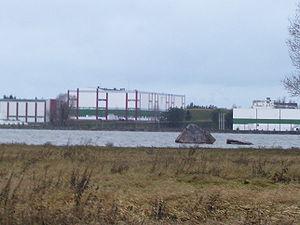
Le lac Ülemiste est un lac situé en Estonie, près de Tallinn.